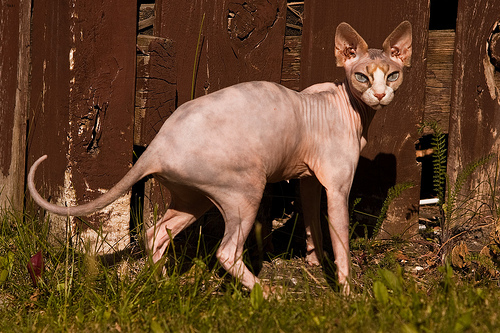
Animal: cat
Breed: Sphynx